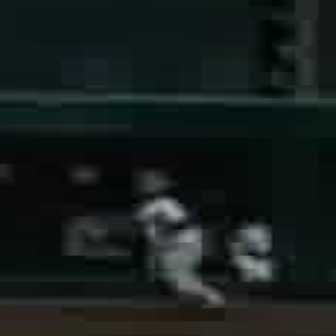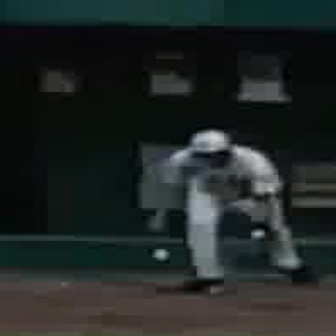
  Please identify the target specified by the bounding box [74,162,226,315] in the first image and locate it in the second image. Return the coordinates in [x_min,y_min,x_max,y_max] format.
Answer: [144,126,316,298]